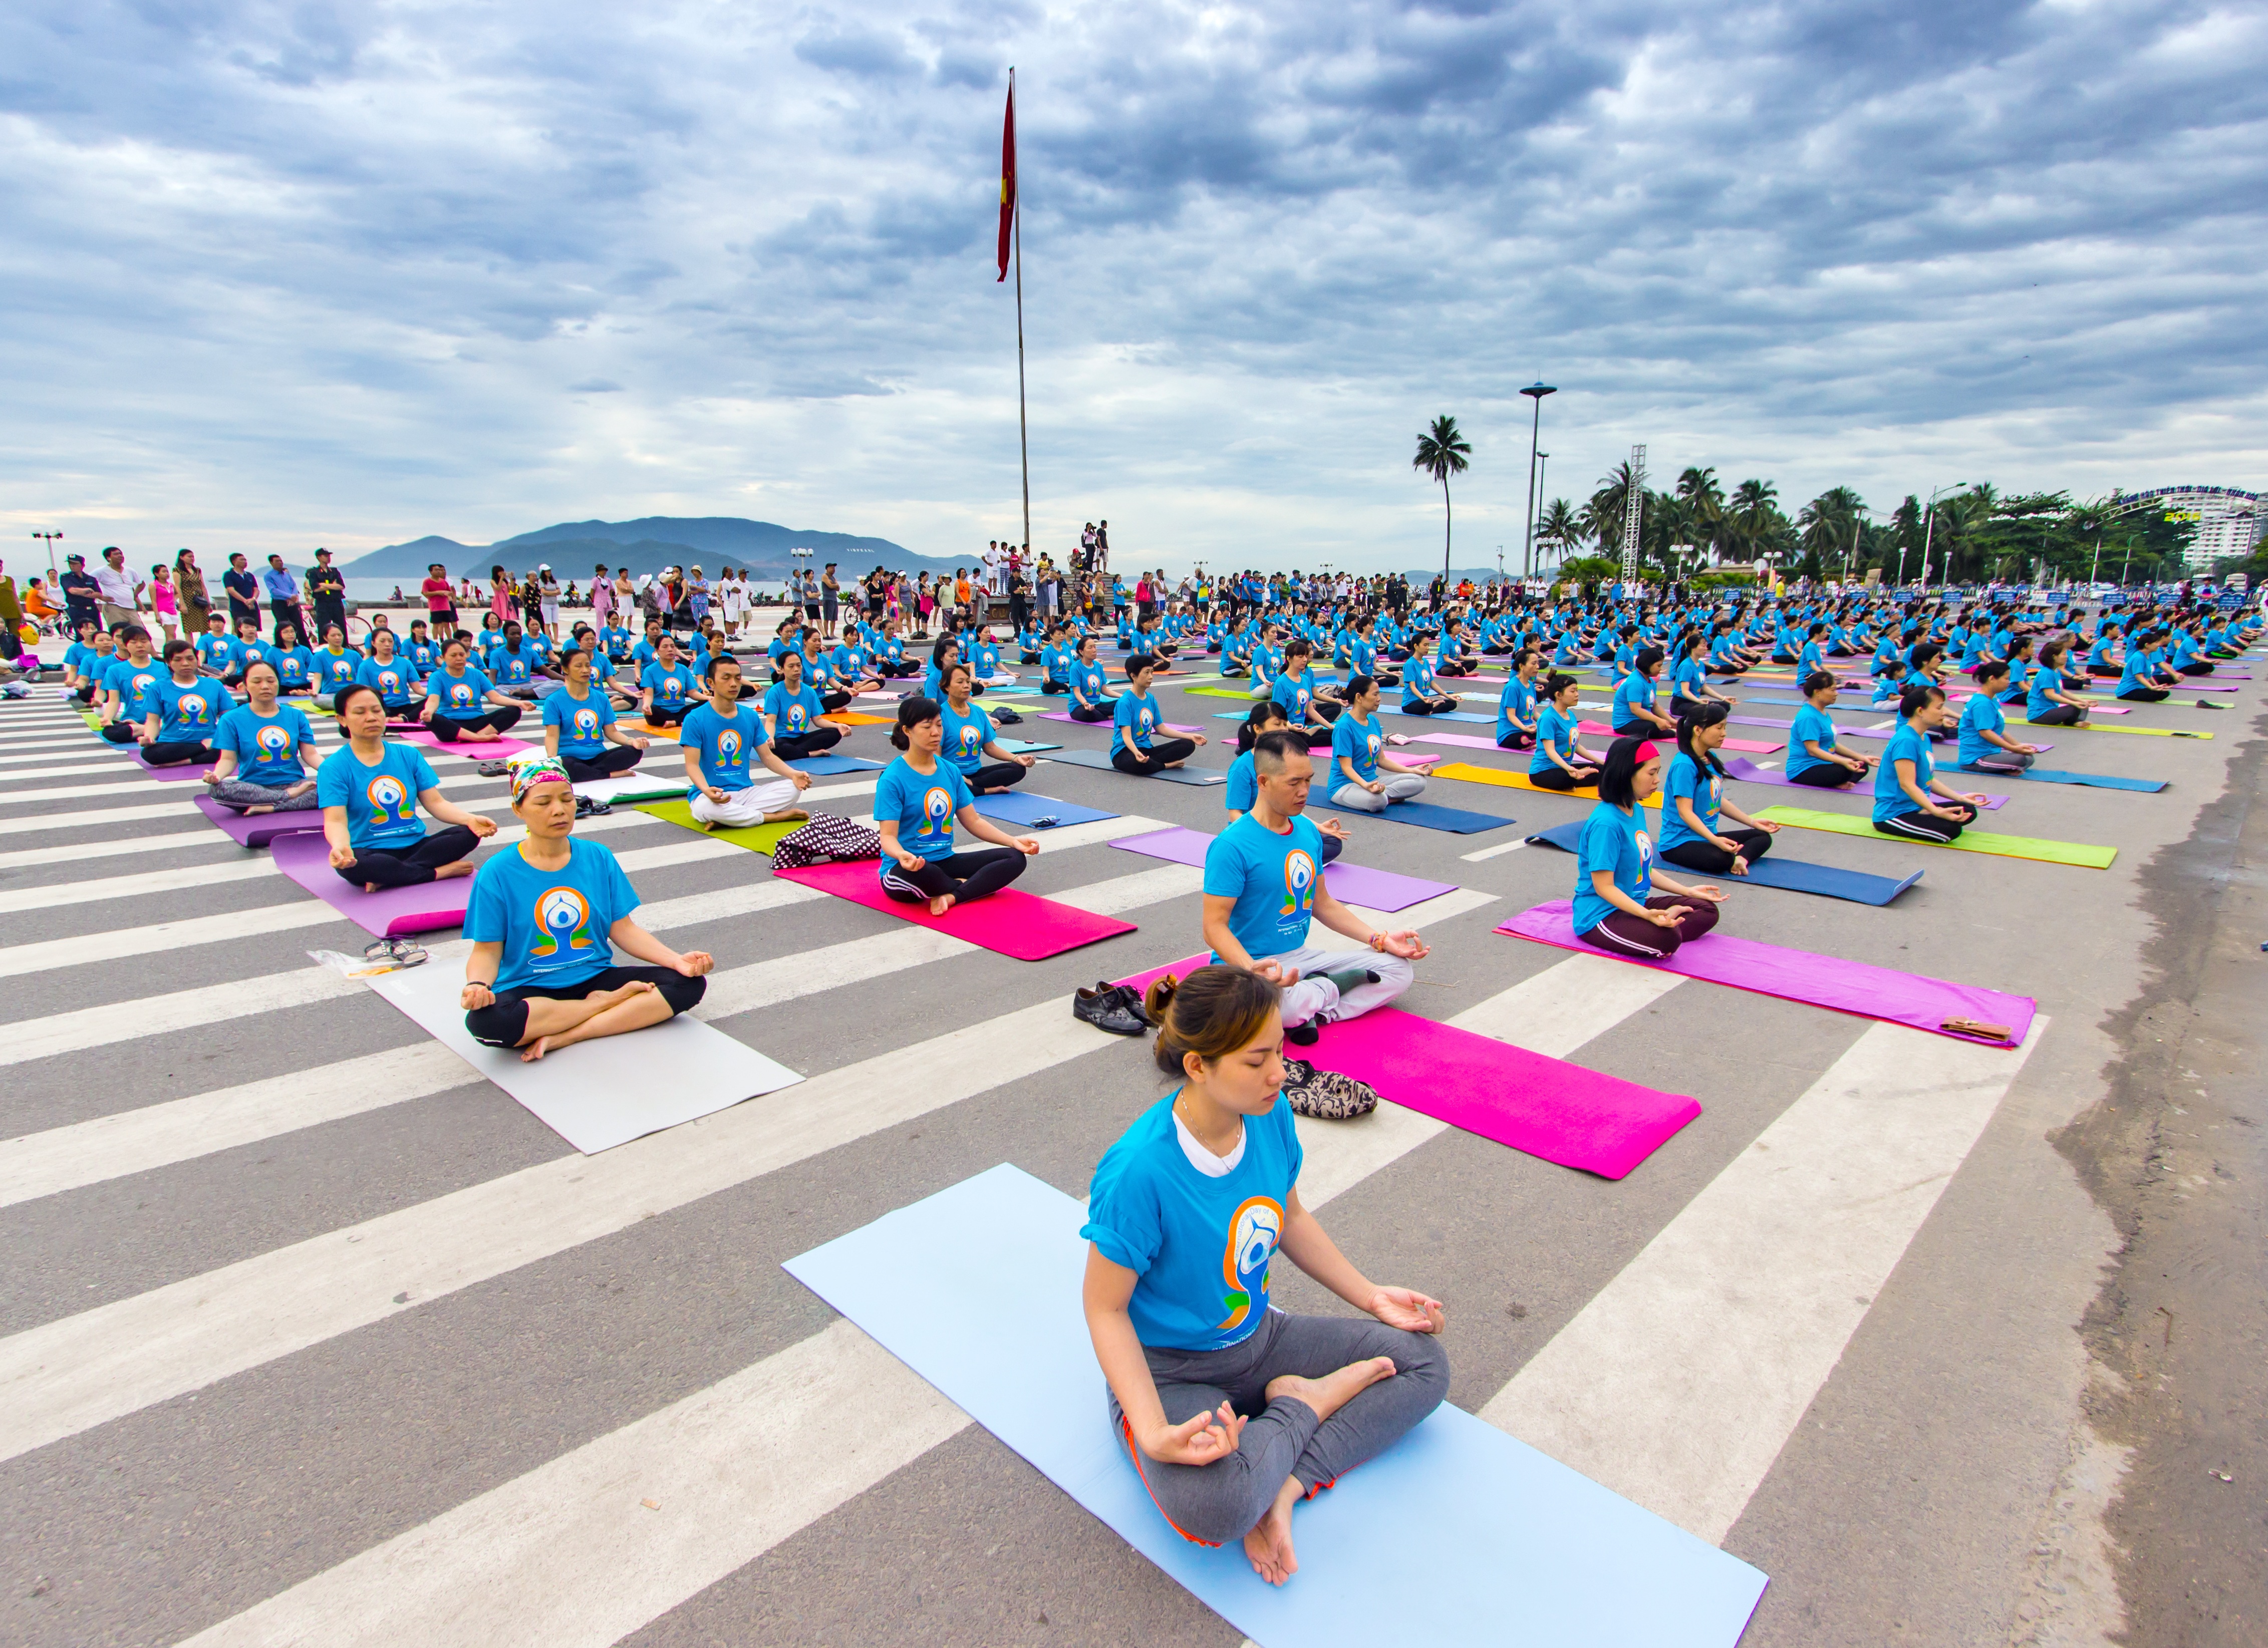
city, home, male, leisure, page, write, sports, can, yoga, st, the sea, martial arts, virtue, physical fitness